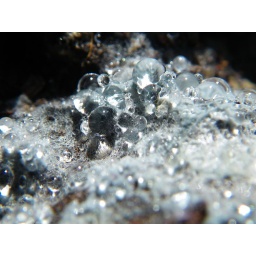
water drops on a unknown type o blue mold or fungus found in pike county georgia